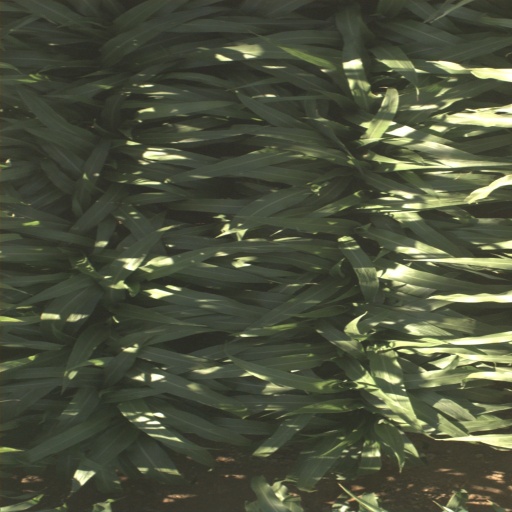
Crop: sorghum